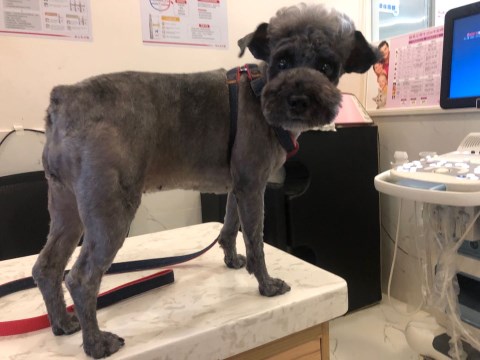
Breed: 2342-n000102-miniature_schnauzer